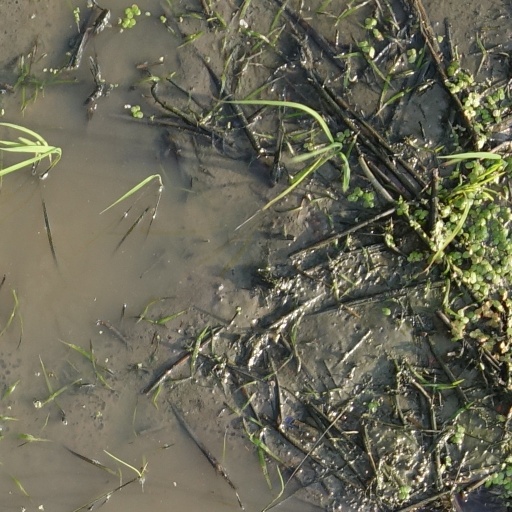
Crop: rice